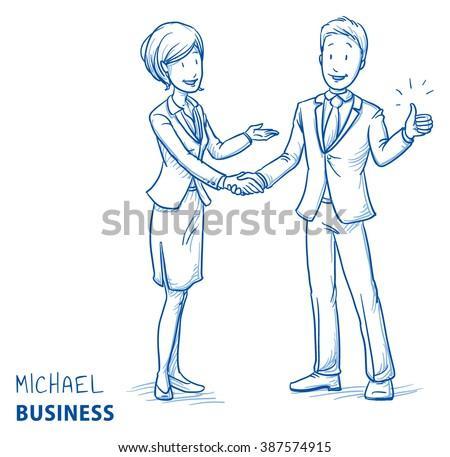
happy young man in business clothes showing thumb up and shaking hands with a business woman .